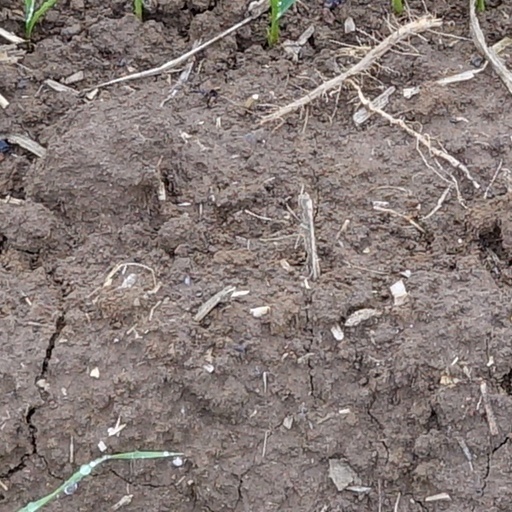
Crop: wheat